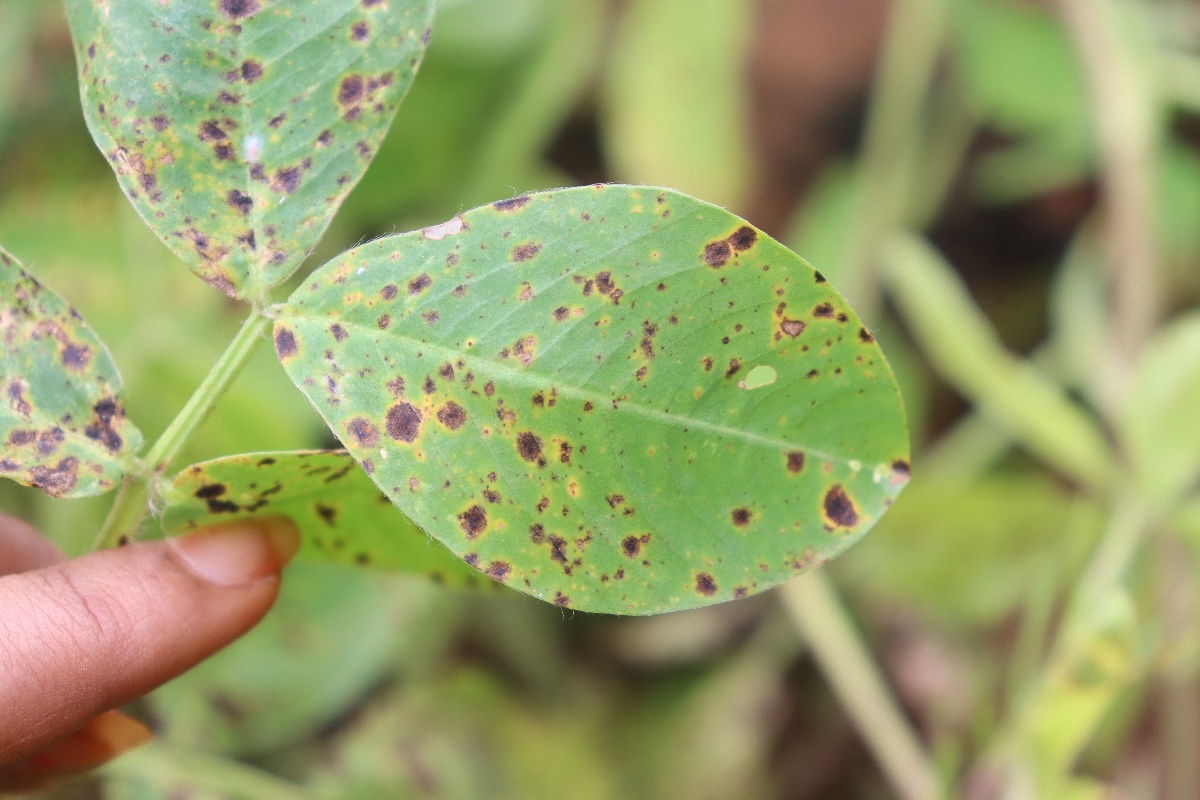
Label: late leaf spot